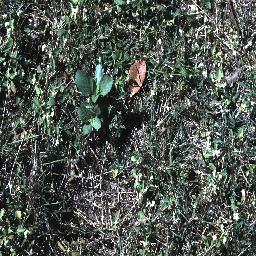
Label: snake_weed